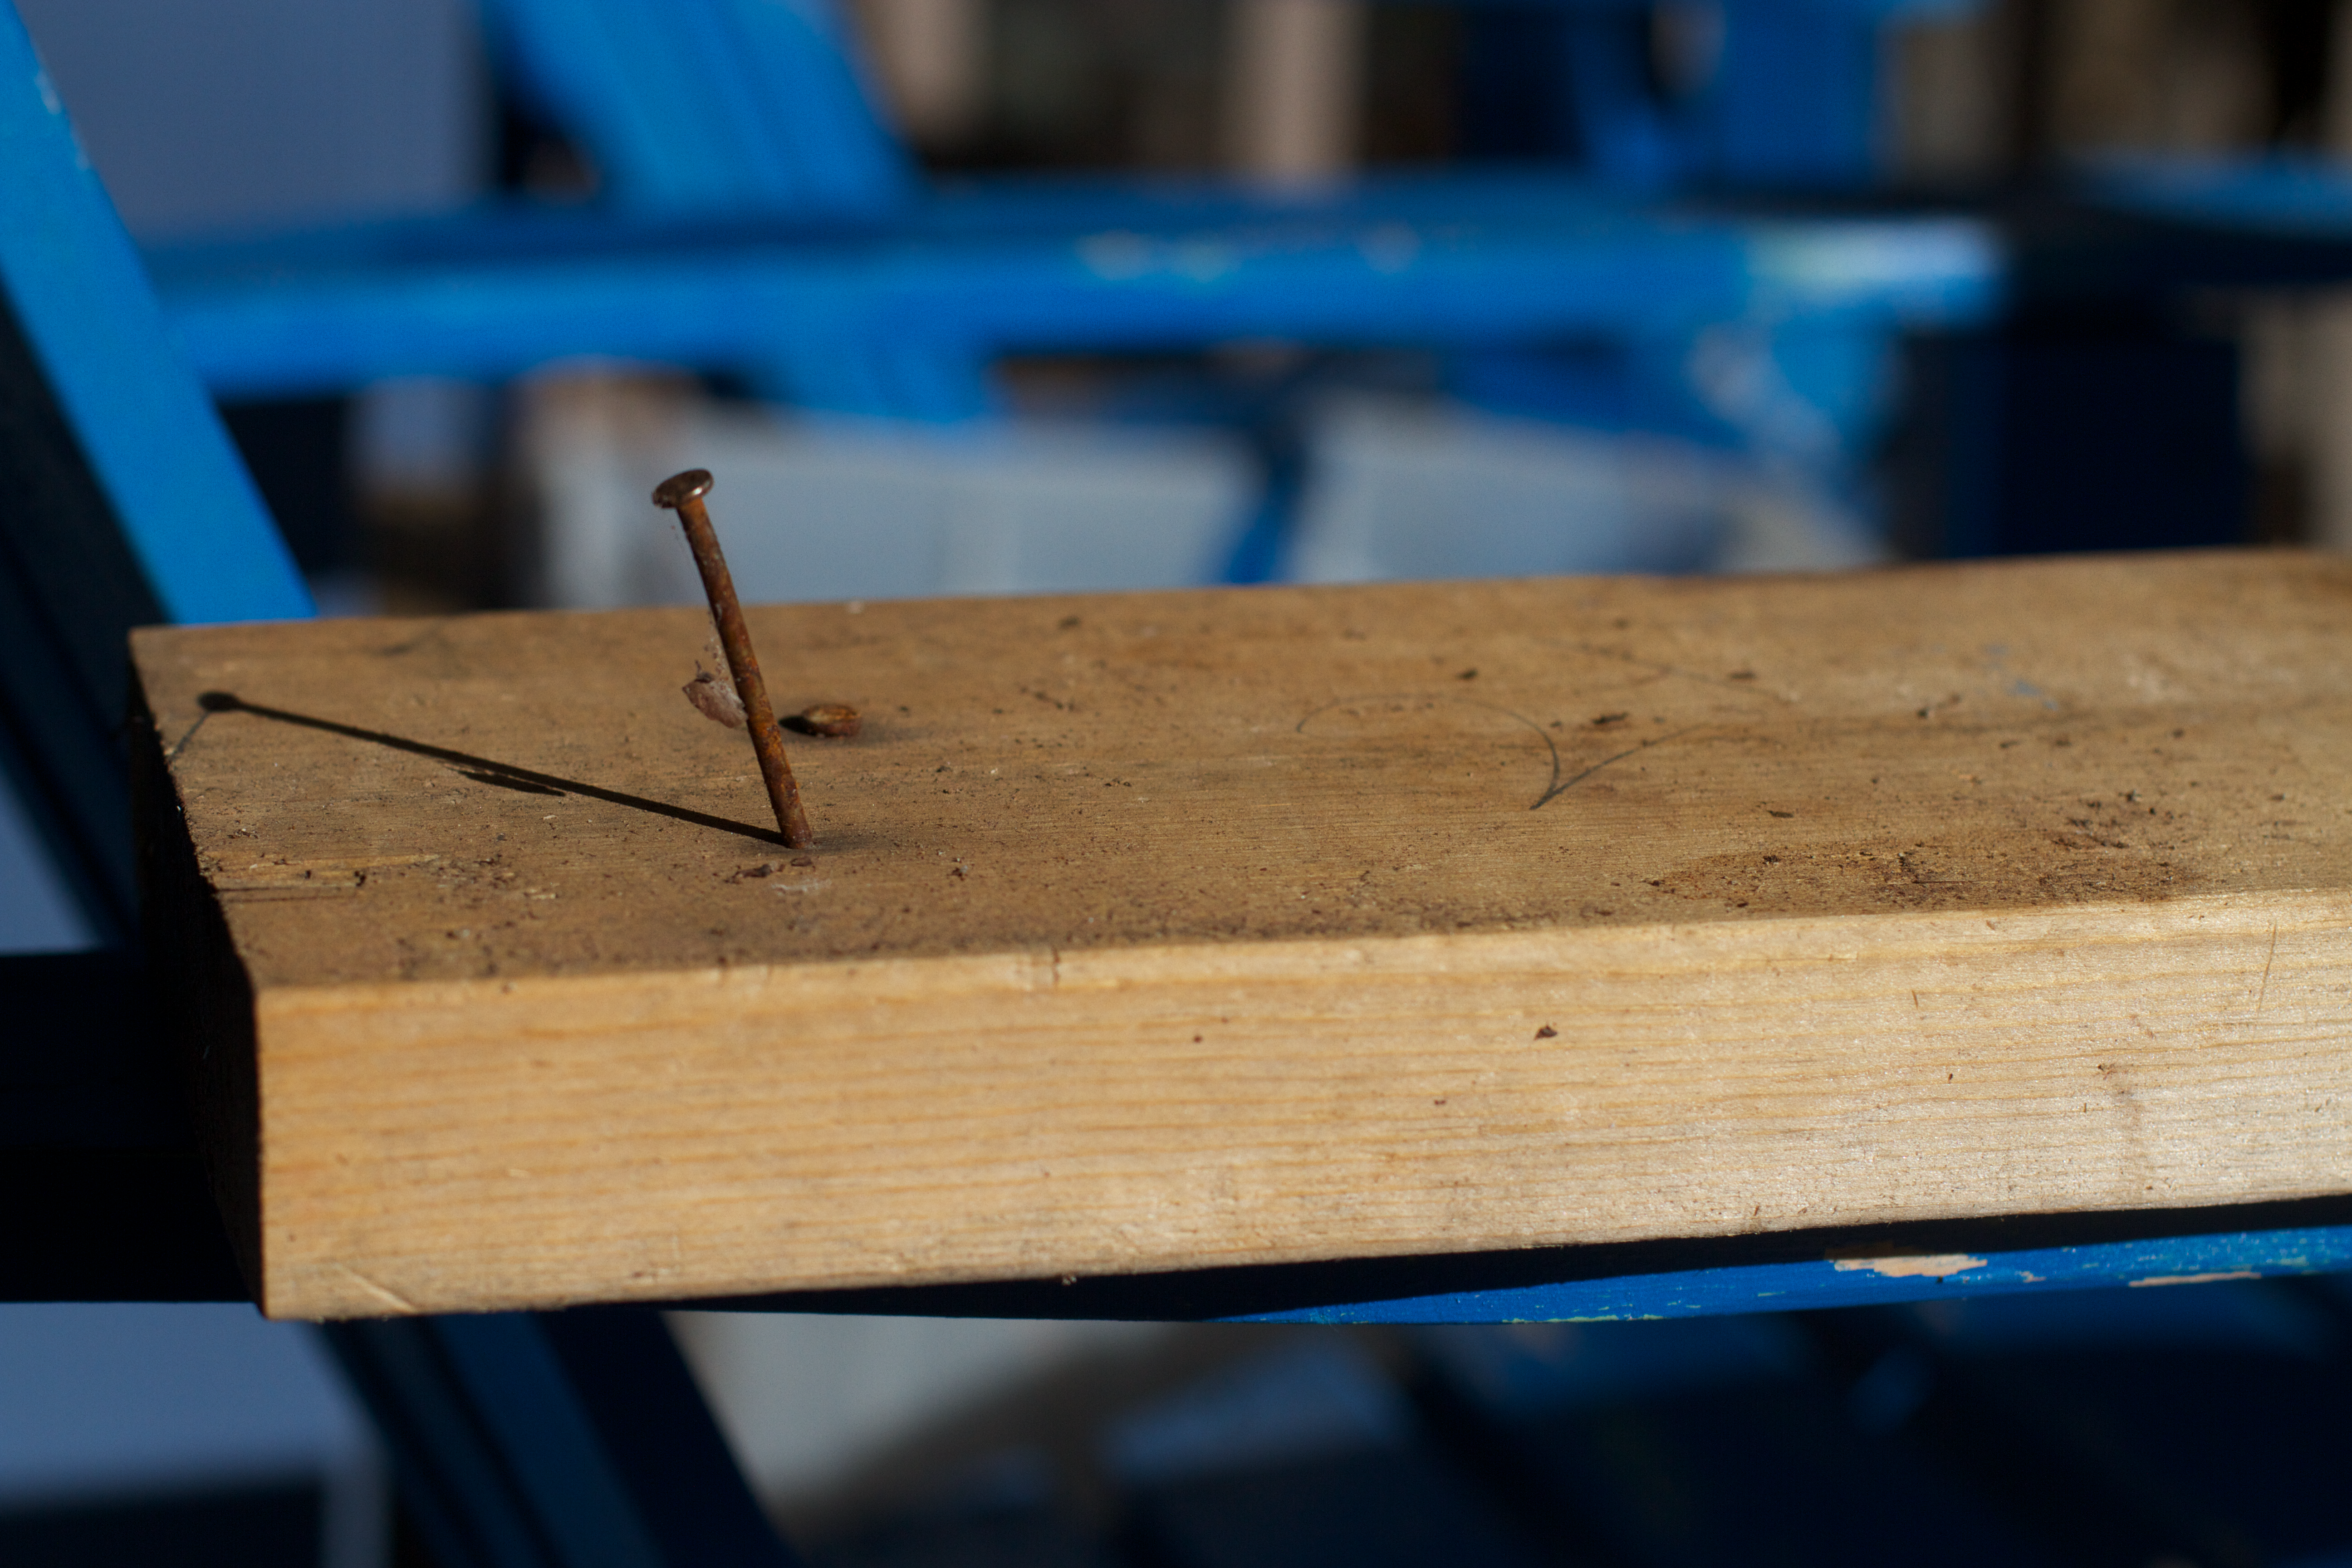
nail, cool image, cool photo, i